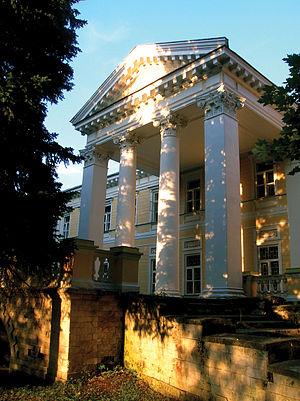
Le château d'Ouzkoïe est un château néoclassique russe aux environs de Moscou dans le district administratif sud-ouest de la municipalité et le raïon d'Iassenevo. Le domaine comprend le château avec des dépendances, la maison de l'intendant, une glacière, une orangerie, des écuries avec la maison du forgeron, une chapelle et un parc avec des bassins en terrasse et trois portails.